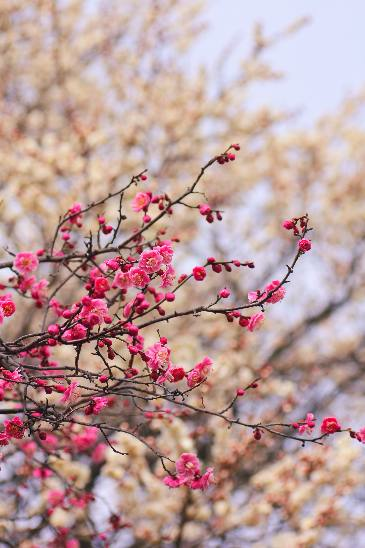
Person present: No